Alina Sanko

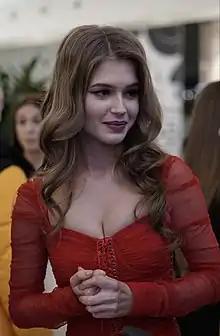

Alina Stanislavovna Sanko is a Russian beauty pageant titleholder who was crowned Miss Russia 2019. She represented Russia at Miss World 2019, where she reached the top twelve, and at Miss Universe 2020, where she was unplaced.